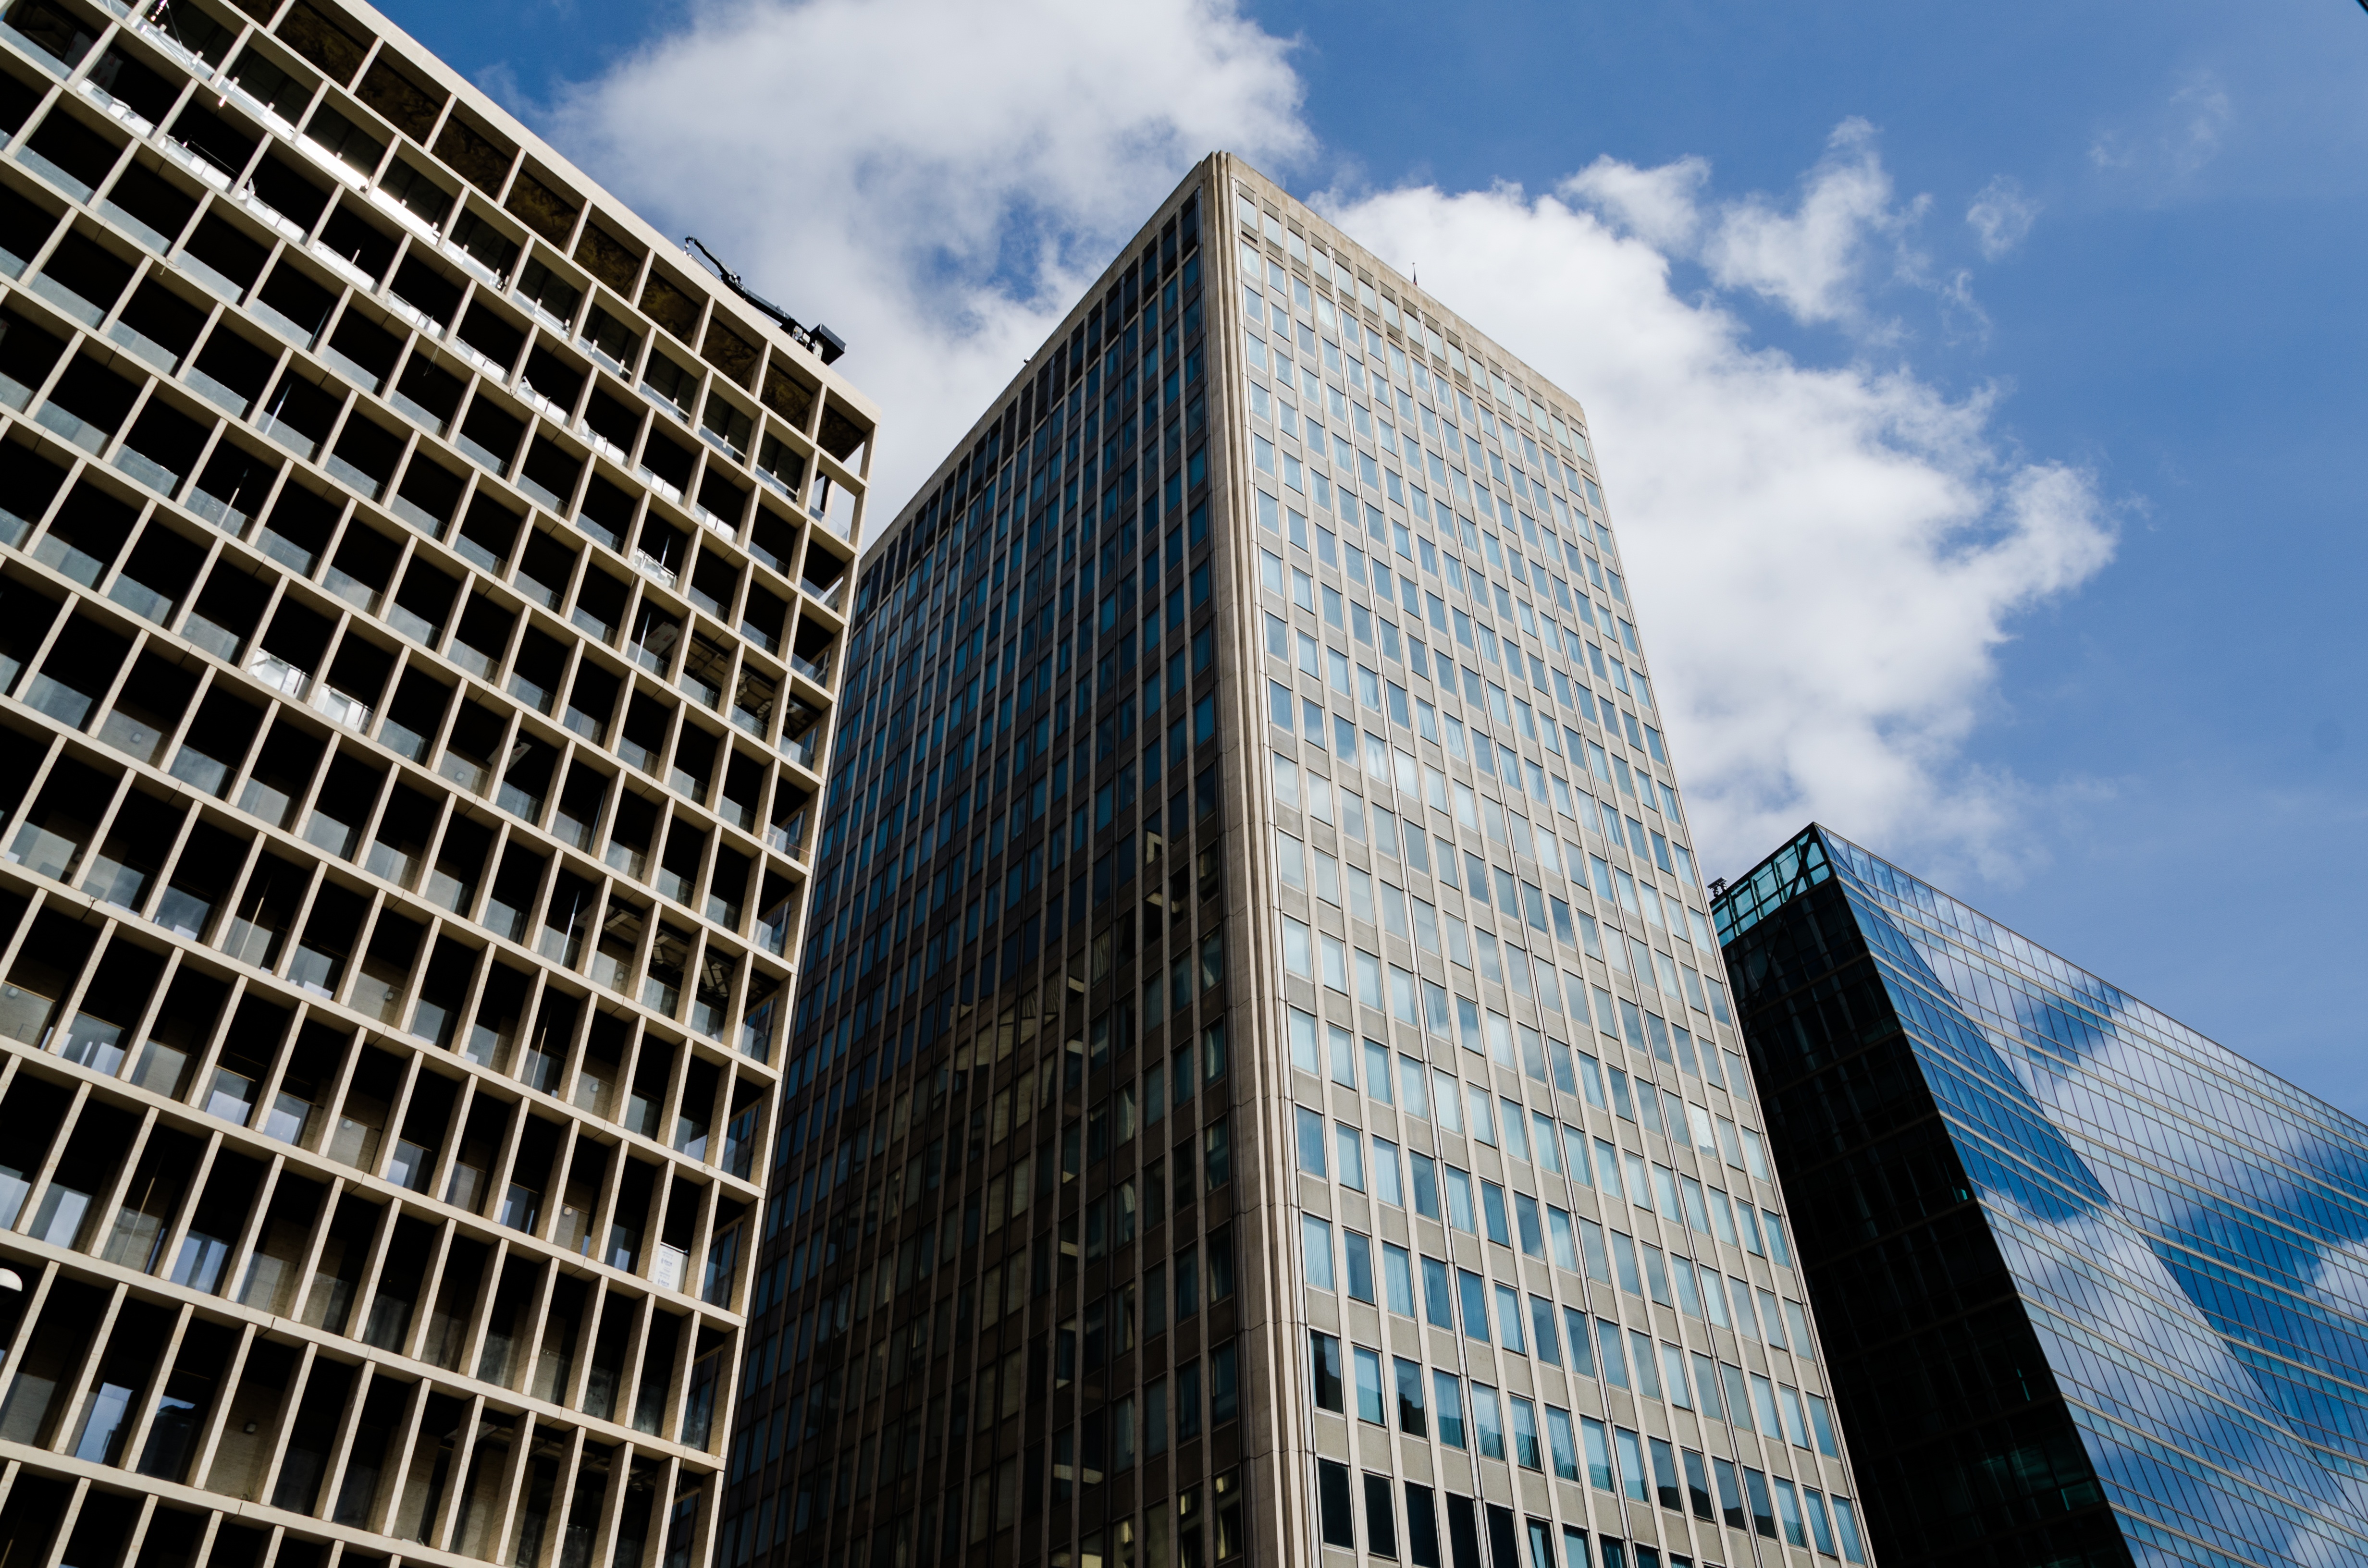
architecture, skyline, building, city, skyscraper, cityscape, downtown, landmark, facade, professional, tower block, headquarters, metropolis, neighbourhood, urban area, residential area, human settlement, metropolitan area